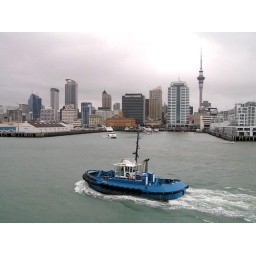
The tug boat Waipapa at Auckland standing by on departure of the Statendam.